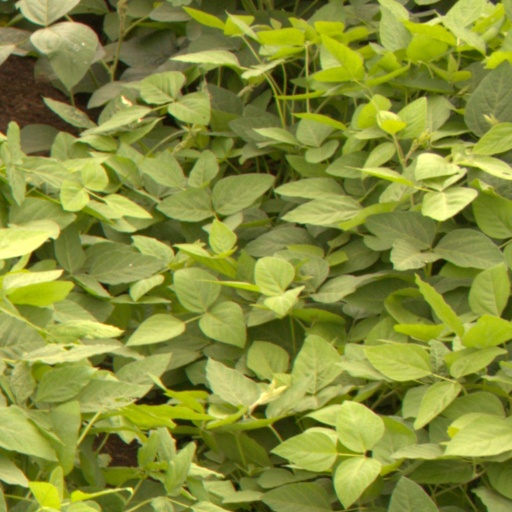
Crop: soybean